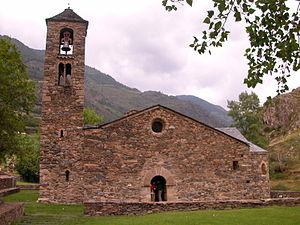
Ordino est une des sept paroisses d'Andorre, située dans le Nord-Ouest du pays, dans la vallée du Valira del Nord. Les habitants sont les Ordinencs.
Le tourisme en Andorre occupe une place importante dans le pays.
Cet article recense les édifices protégés d'Andorre.